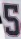
Number: 5